Question: Please indicate a possible affordance area of the batting glove that can be used for holding the baseball bat
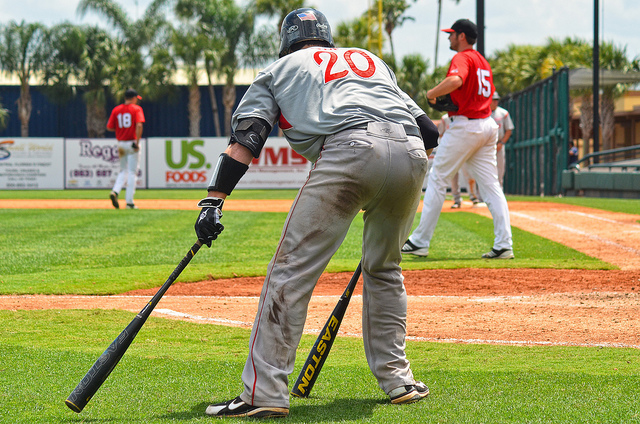
Answer: [191.5, 199, 227.5, 247]